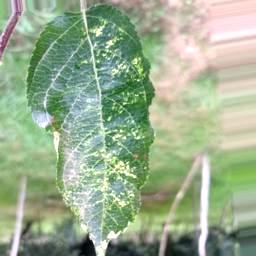
Label: Apple_Mosaic